Coffee production in India

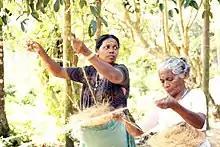
Workers in Kerala

Organic coffee is produced without synthetic agro-chemicals and plant protection methods. A certification is essential by the accrediting agency for such coffee to market it (popular forms are of regular, decaffeinated, flavoured and instant coffee variety) as such since they are popular in Europe, United States and Japan. The Indian terrain and climatic conditions provide the advantages required for the growth of such coffee in deep and fertile forest soils under the two tier mixed shade using cattle manure, composting and manual weeding coupled with the horticultural operations practised in its various coffee plantations; small holdings is another advantage for such a variety of coffee. In spite of all these advantages, the certified organic coffee holdings in India, as of 2008, (there are 20 accredited certification agencies in India) was only in an area of with production estimated at 1,700 tonnes. In order to promote growth of such coffee, the Coffee Board, based on field experiments, surveys and case studies has evolved many packages for adoption, supplemented with information guidelines and technical documents.